Sprawlgangs & Megacorps

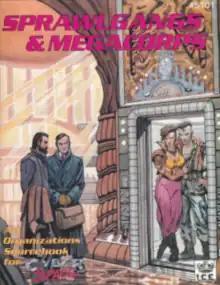
Cover art By Janet Aulisio, 1990

Sprawlgangs & Megacorps is a supplement published by Iron Crown Enterprises (I.C.E.) in 1990 for the cyberpunk near-future science fiction role-playing game "Cyberspace".